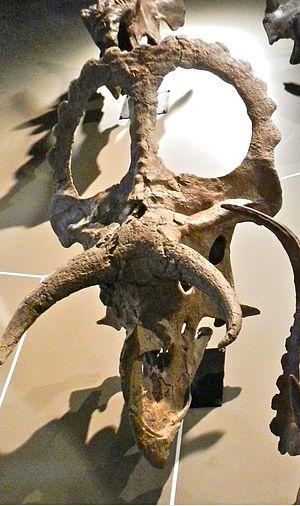
Nasutoceratops est un genre éteint de dinosaures de la famille des cératopsidés, qui vivait au Crétacé supérieur au cours du Campanien supérieur, il y a environ entre 76,9 et 75,5 Ma, sur ce qui était alors l'île-continent de Laramidia. Découverte en 2006 dans l'Utah, dans l'ouest des États-Unis, la seule espèce connue, Nasutoceratops titusi, a été décrite en 2013 par Eric K. Sampson et ses collègues.